Bible translations into Estonian

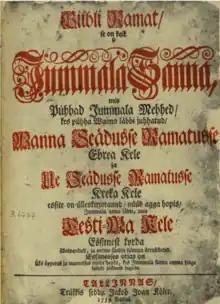
Bible (1739)

The first northern Estonian language version of the New Testament was published in 1715, with the whole Bible of Anton thor Helle appearing in Estonian in 1739.